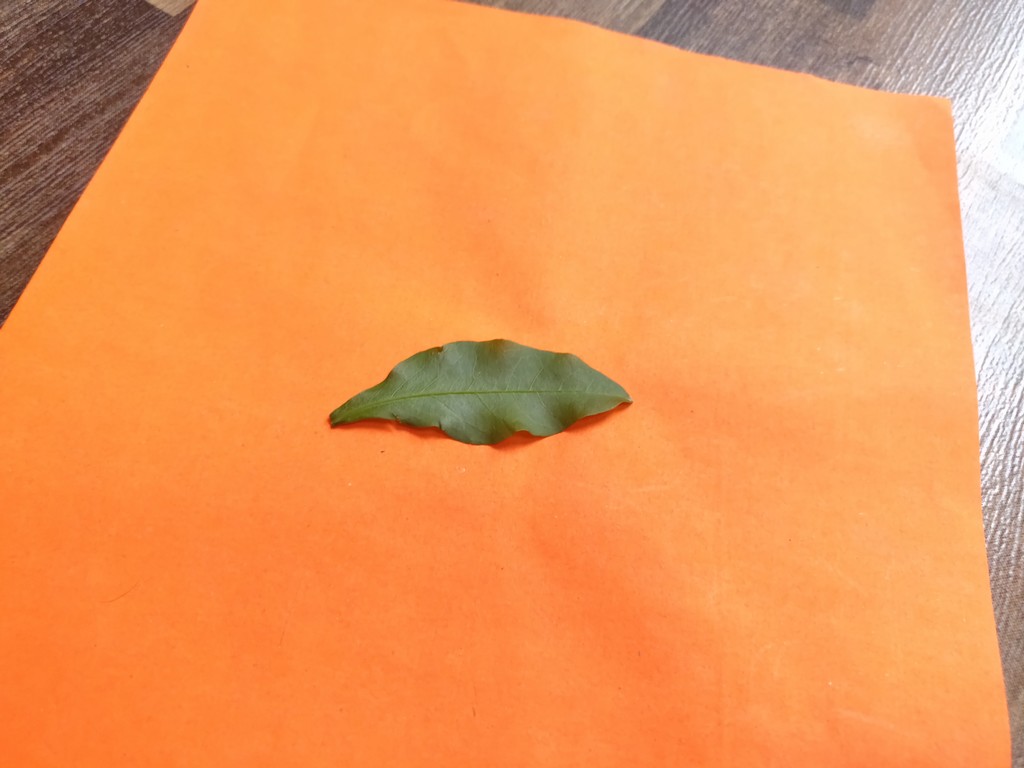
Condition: Healthy
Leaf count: single
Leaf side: front